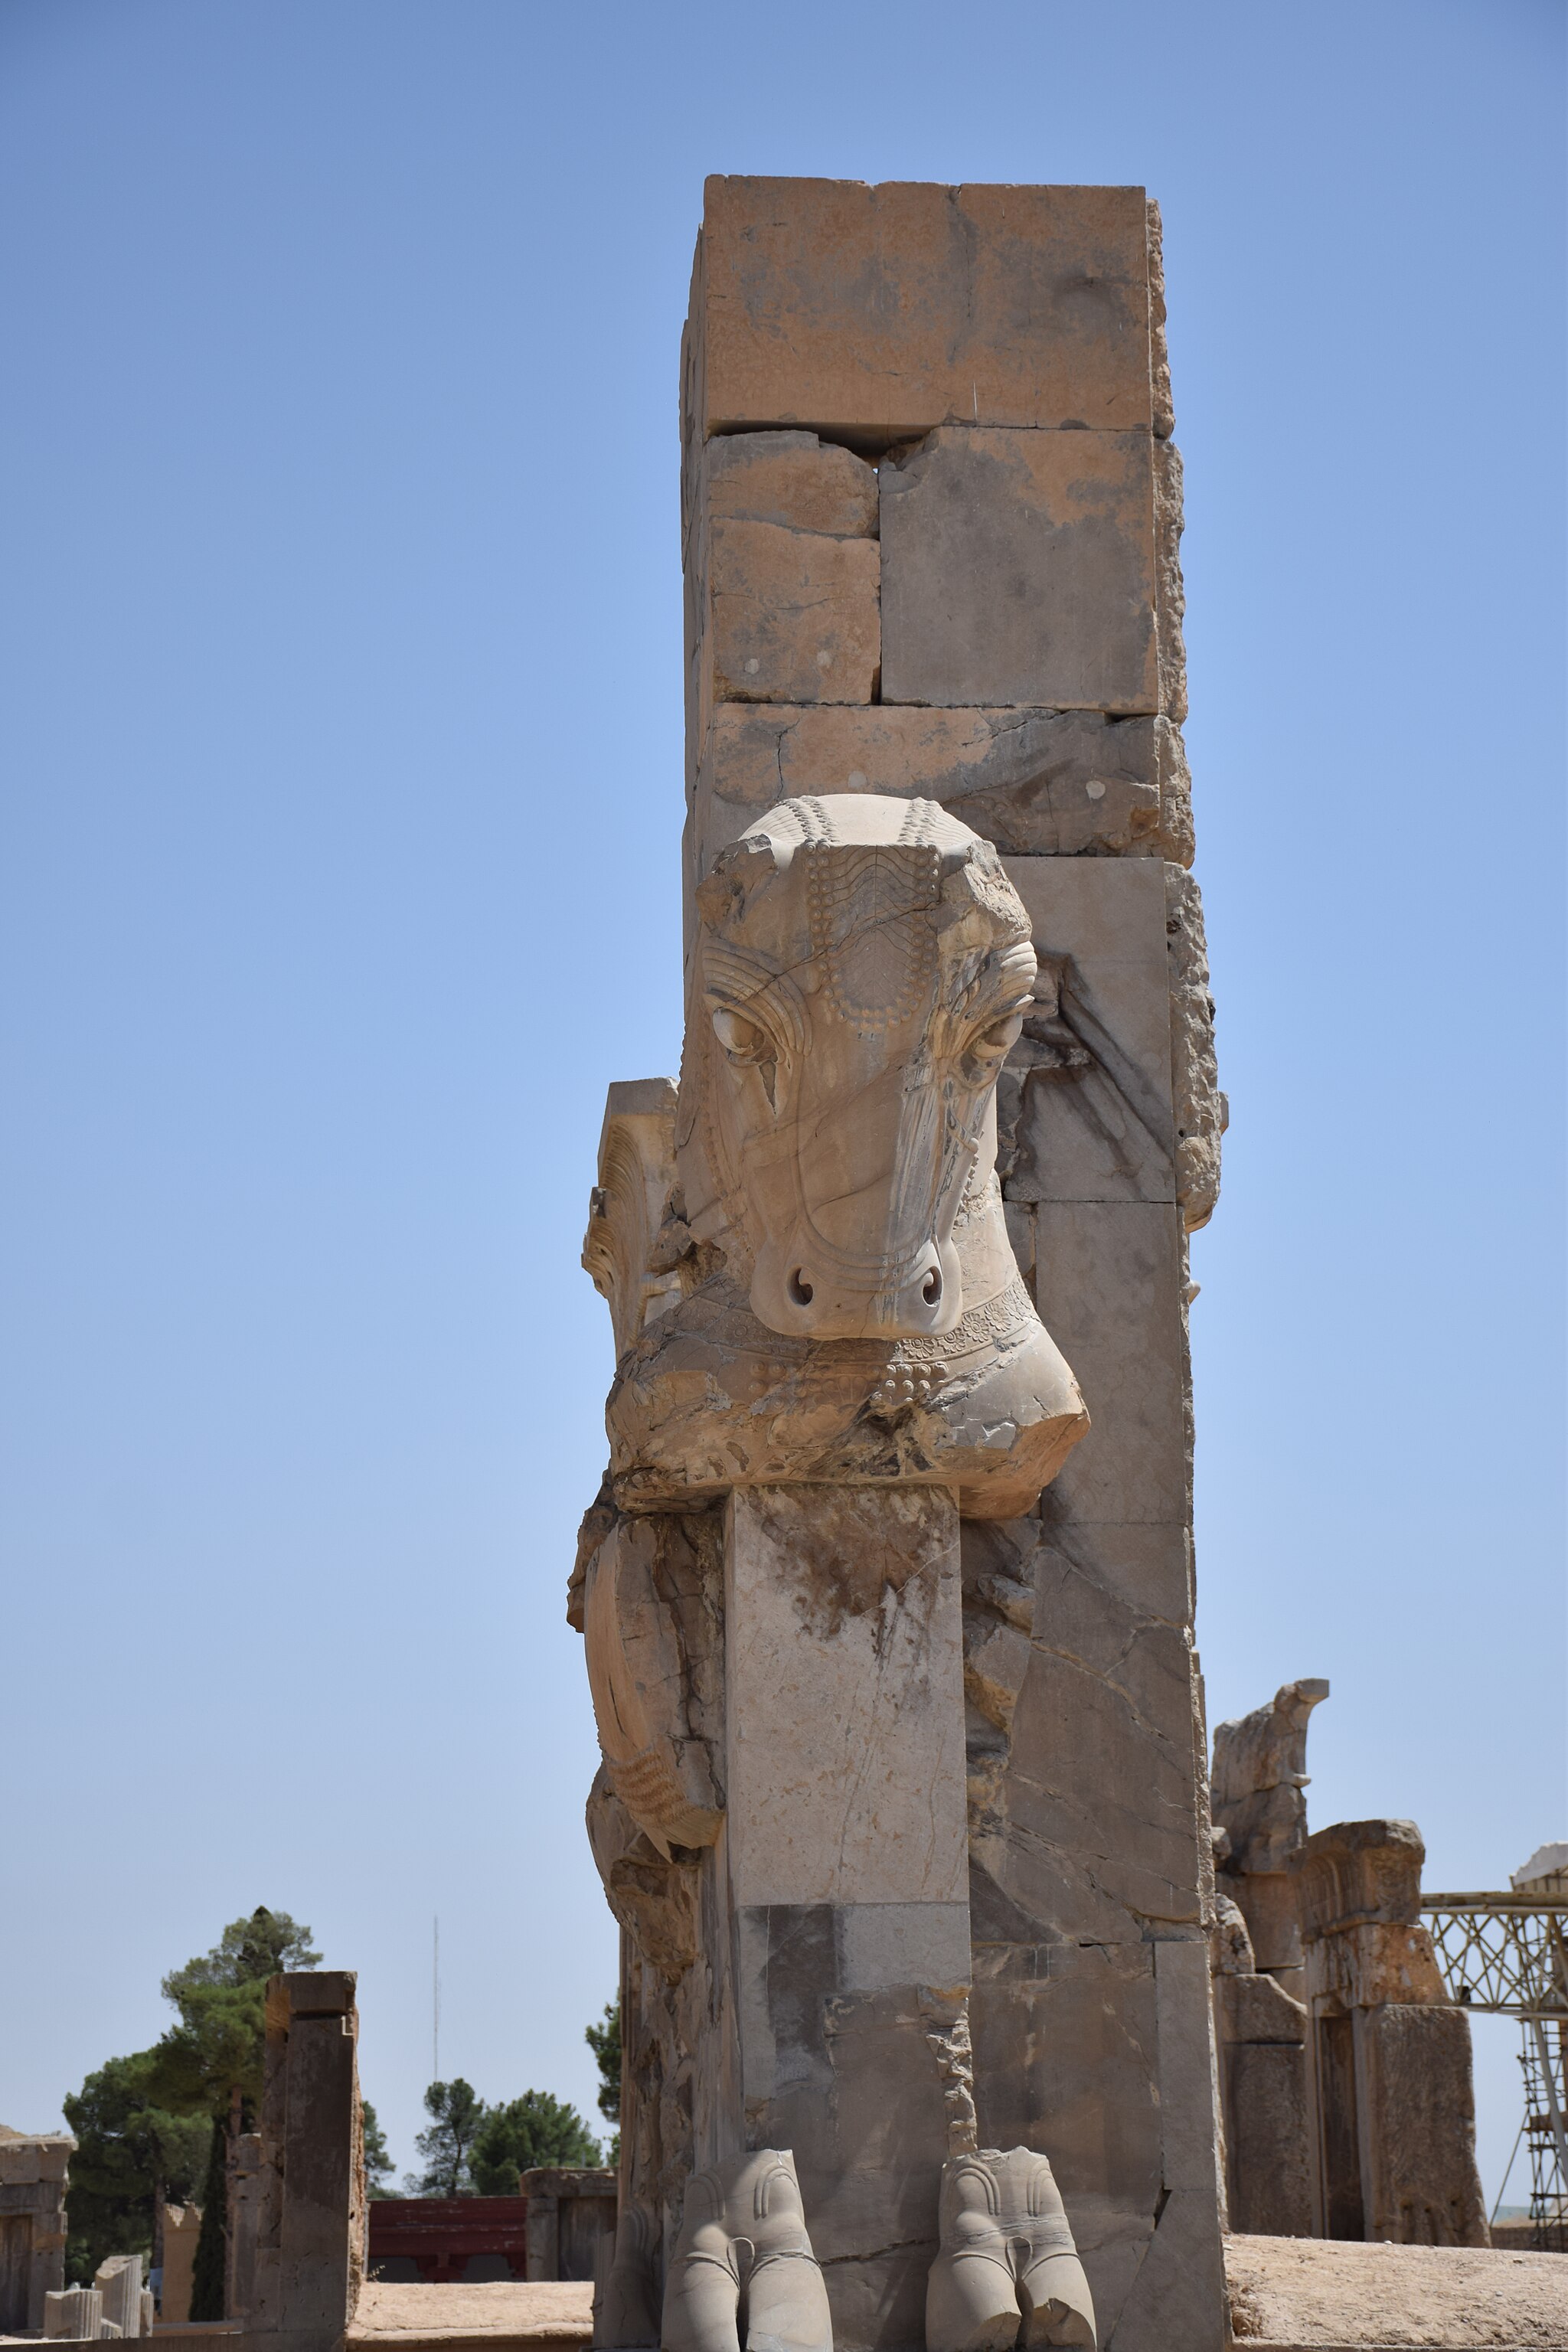
Title: Persepolis3
Date: 2019-08-14 13:33:47
Categories: Self-published work, Cultural heritage monuments in Iran with known IDs, Uploaded via Campaign:wlm-ir, Images from Wiki Loves Monuments in Marvdasht, 2019 in Persepolis, Bull statue in the northern facade, Hall of hundred columns, Iran photographs taken on 2019-08-14, Images from Wiki Loves Monuments 2020, Images from Wiki Loves Monuments 2020 in Iran